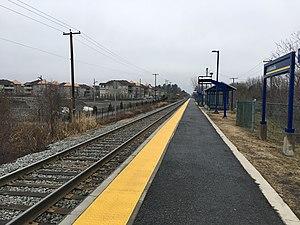
La gare Blainville est une gare d'exo faisant partie du train de banlieue de la ligne exo 2. Son nom vient de Céloron de Blainville.